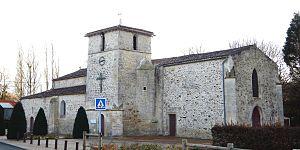
L'église Saint-Laurent de Saint-Laurs dans les Deux-Sèvres.
L'église Saint-Laurent est un édifice religieux situé dans la commune de Saint-Laurs dans le département des Deux-Sèvres en France. Remontant au XIᵉ siècle, l'église est dédiée à saint Laurent de Rome.
Saint-Laurs est une commune française, située dans le département des Deux-Sèvres en région Nouvelle-Aquitaine.